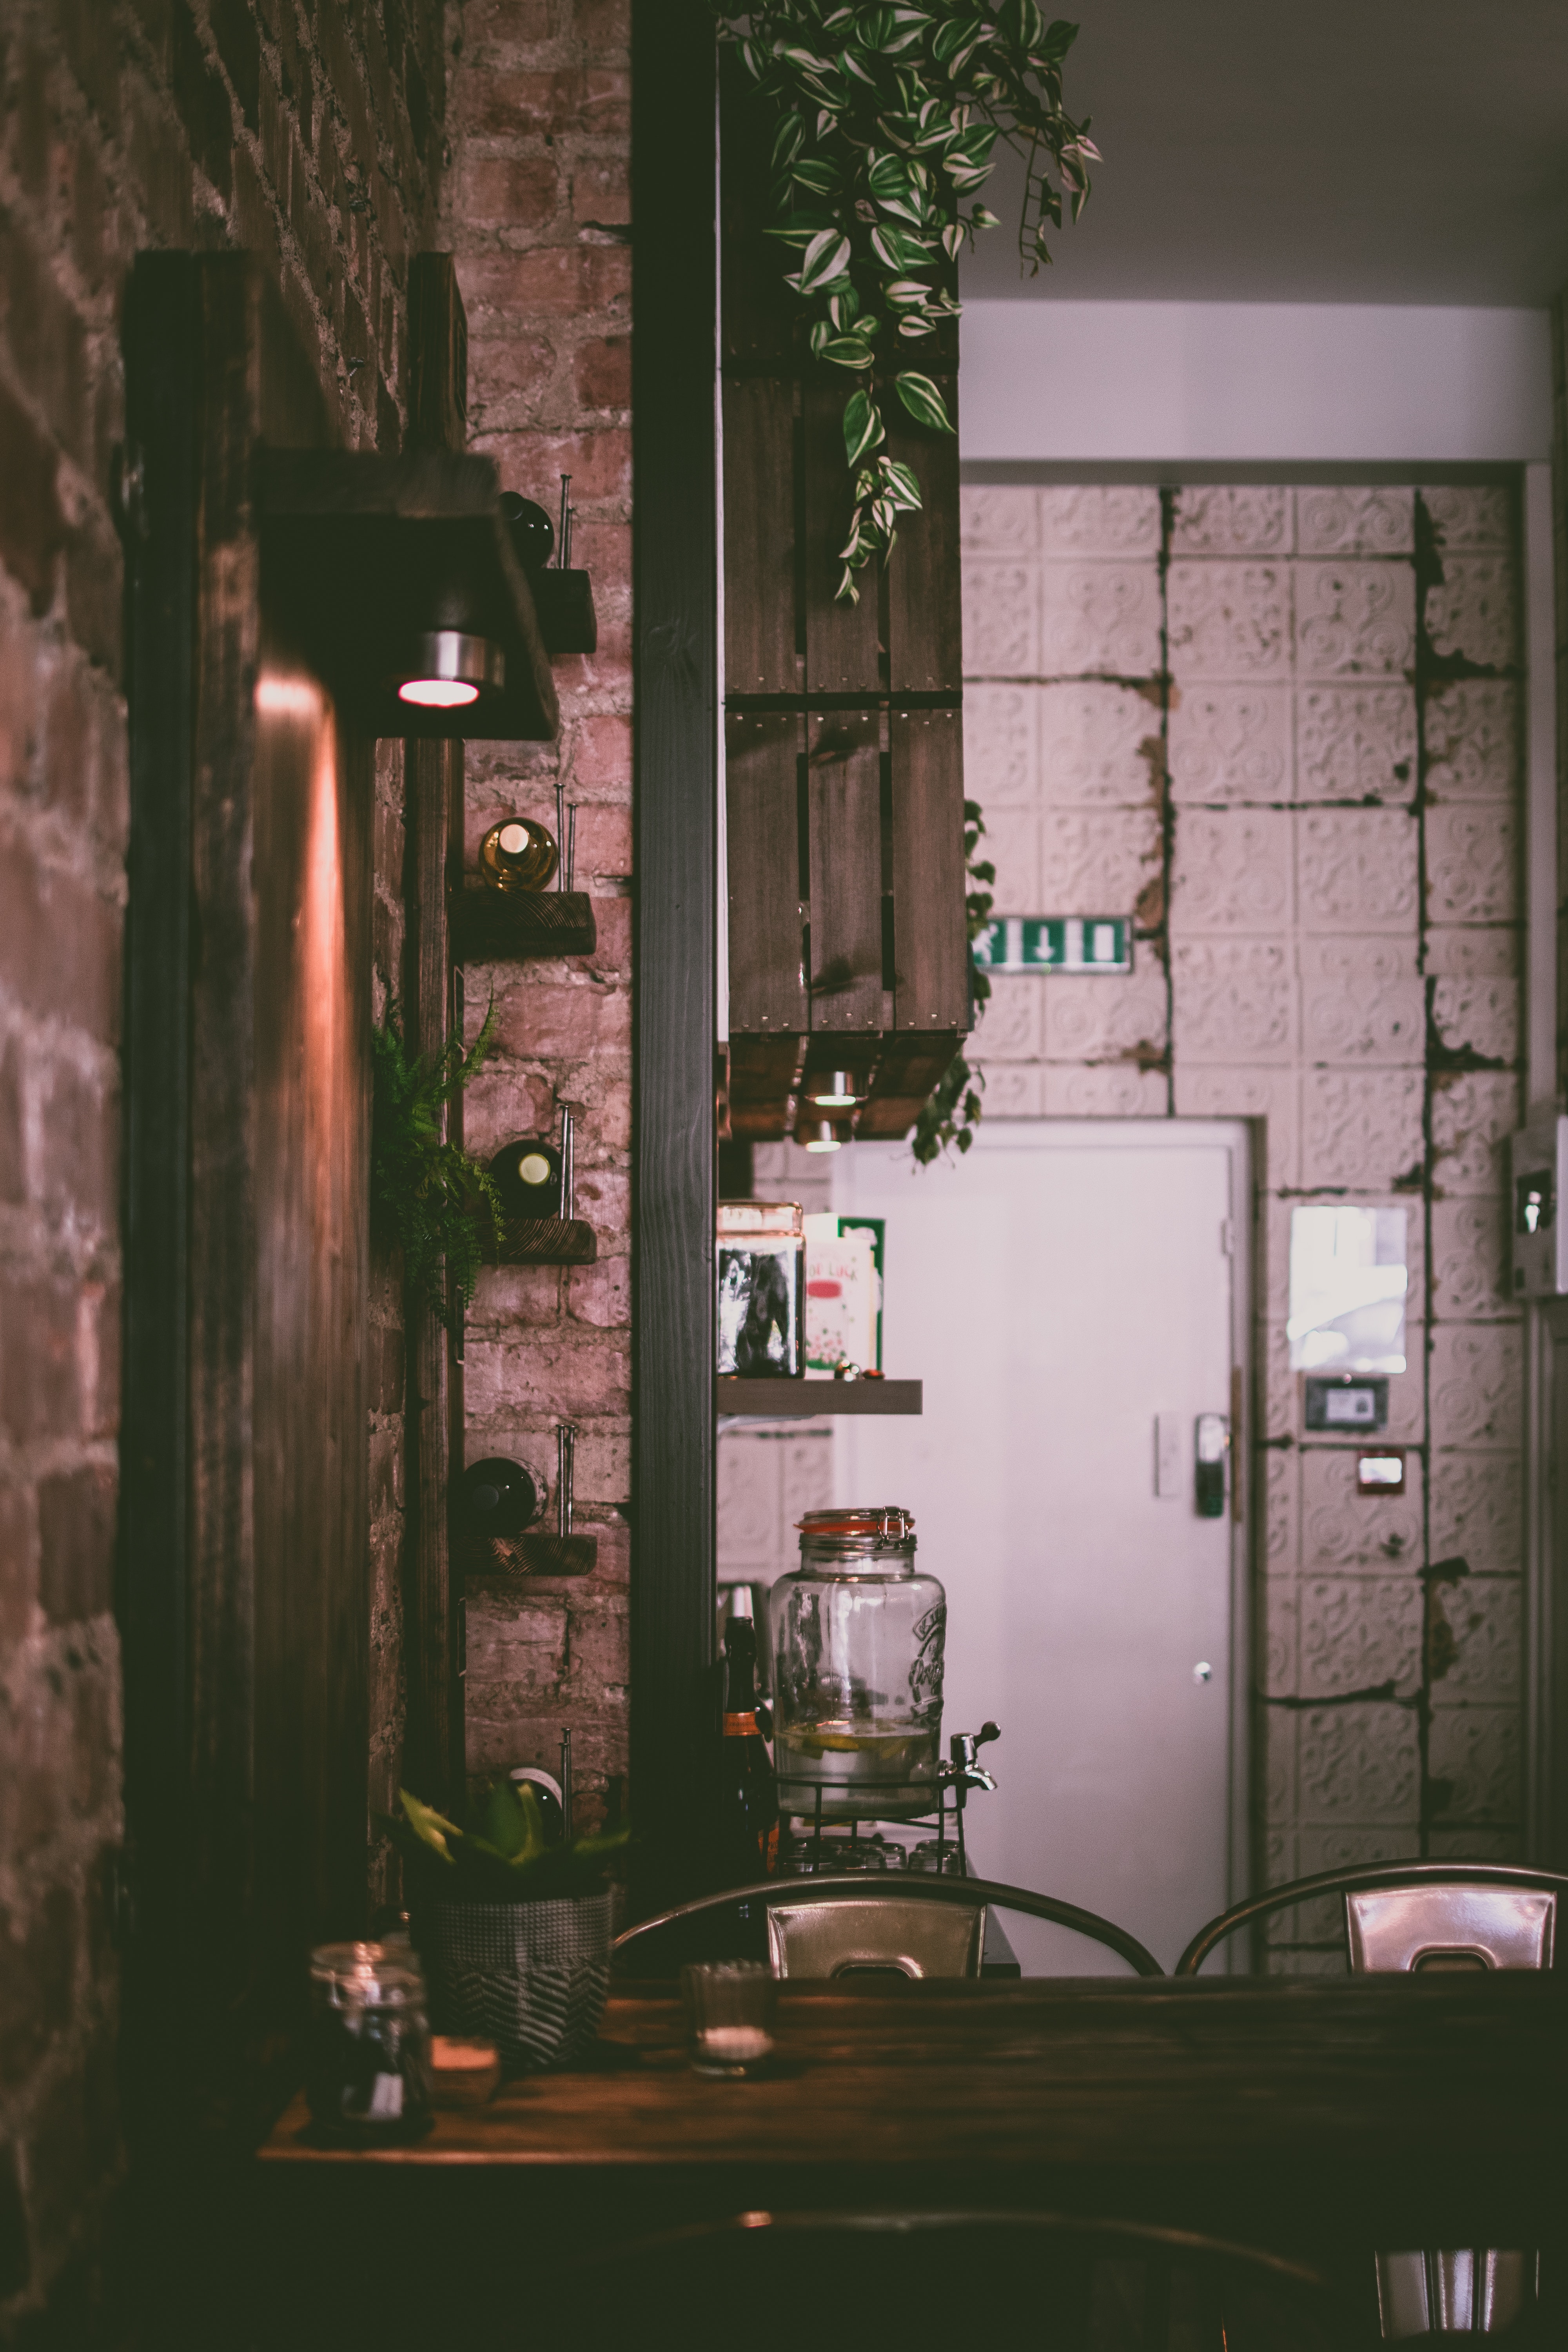
green, room, tree, house, architecture, door, window, building, glass, alley